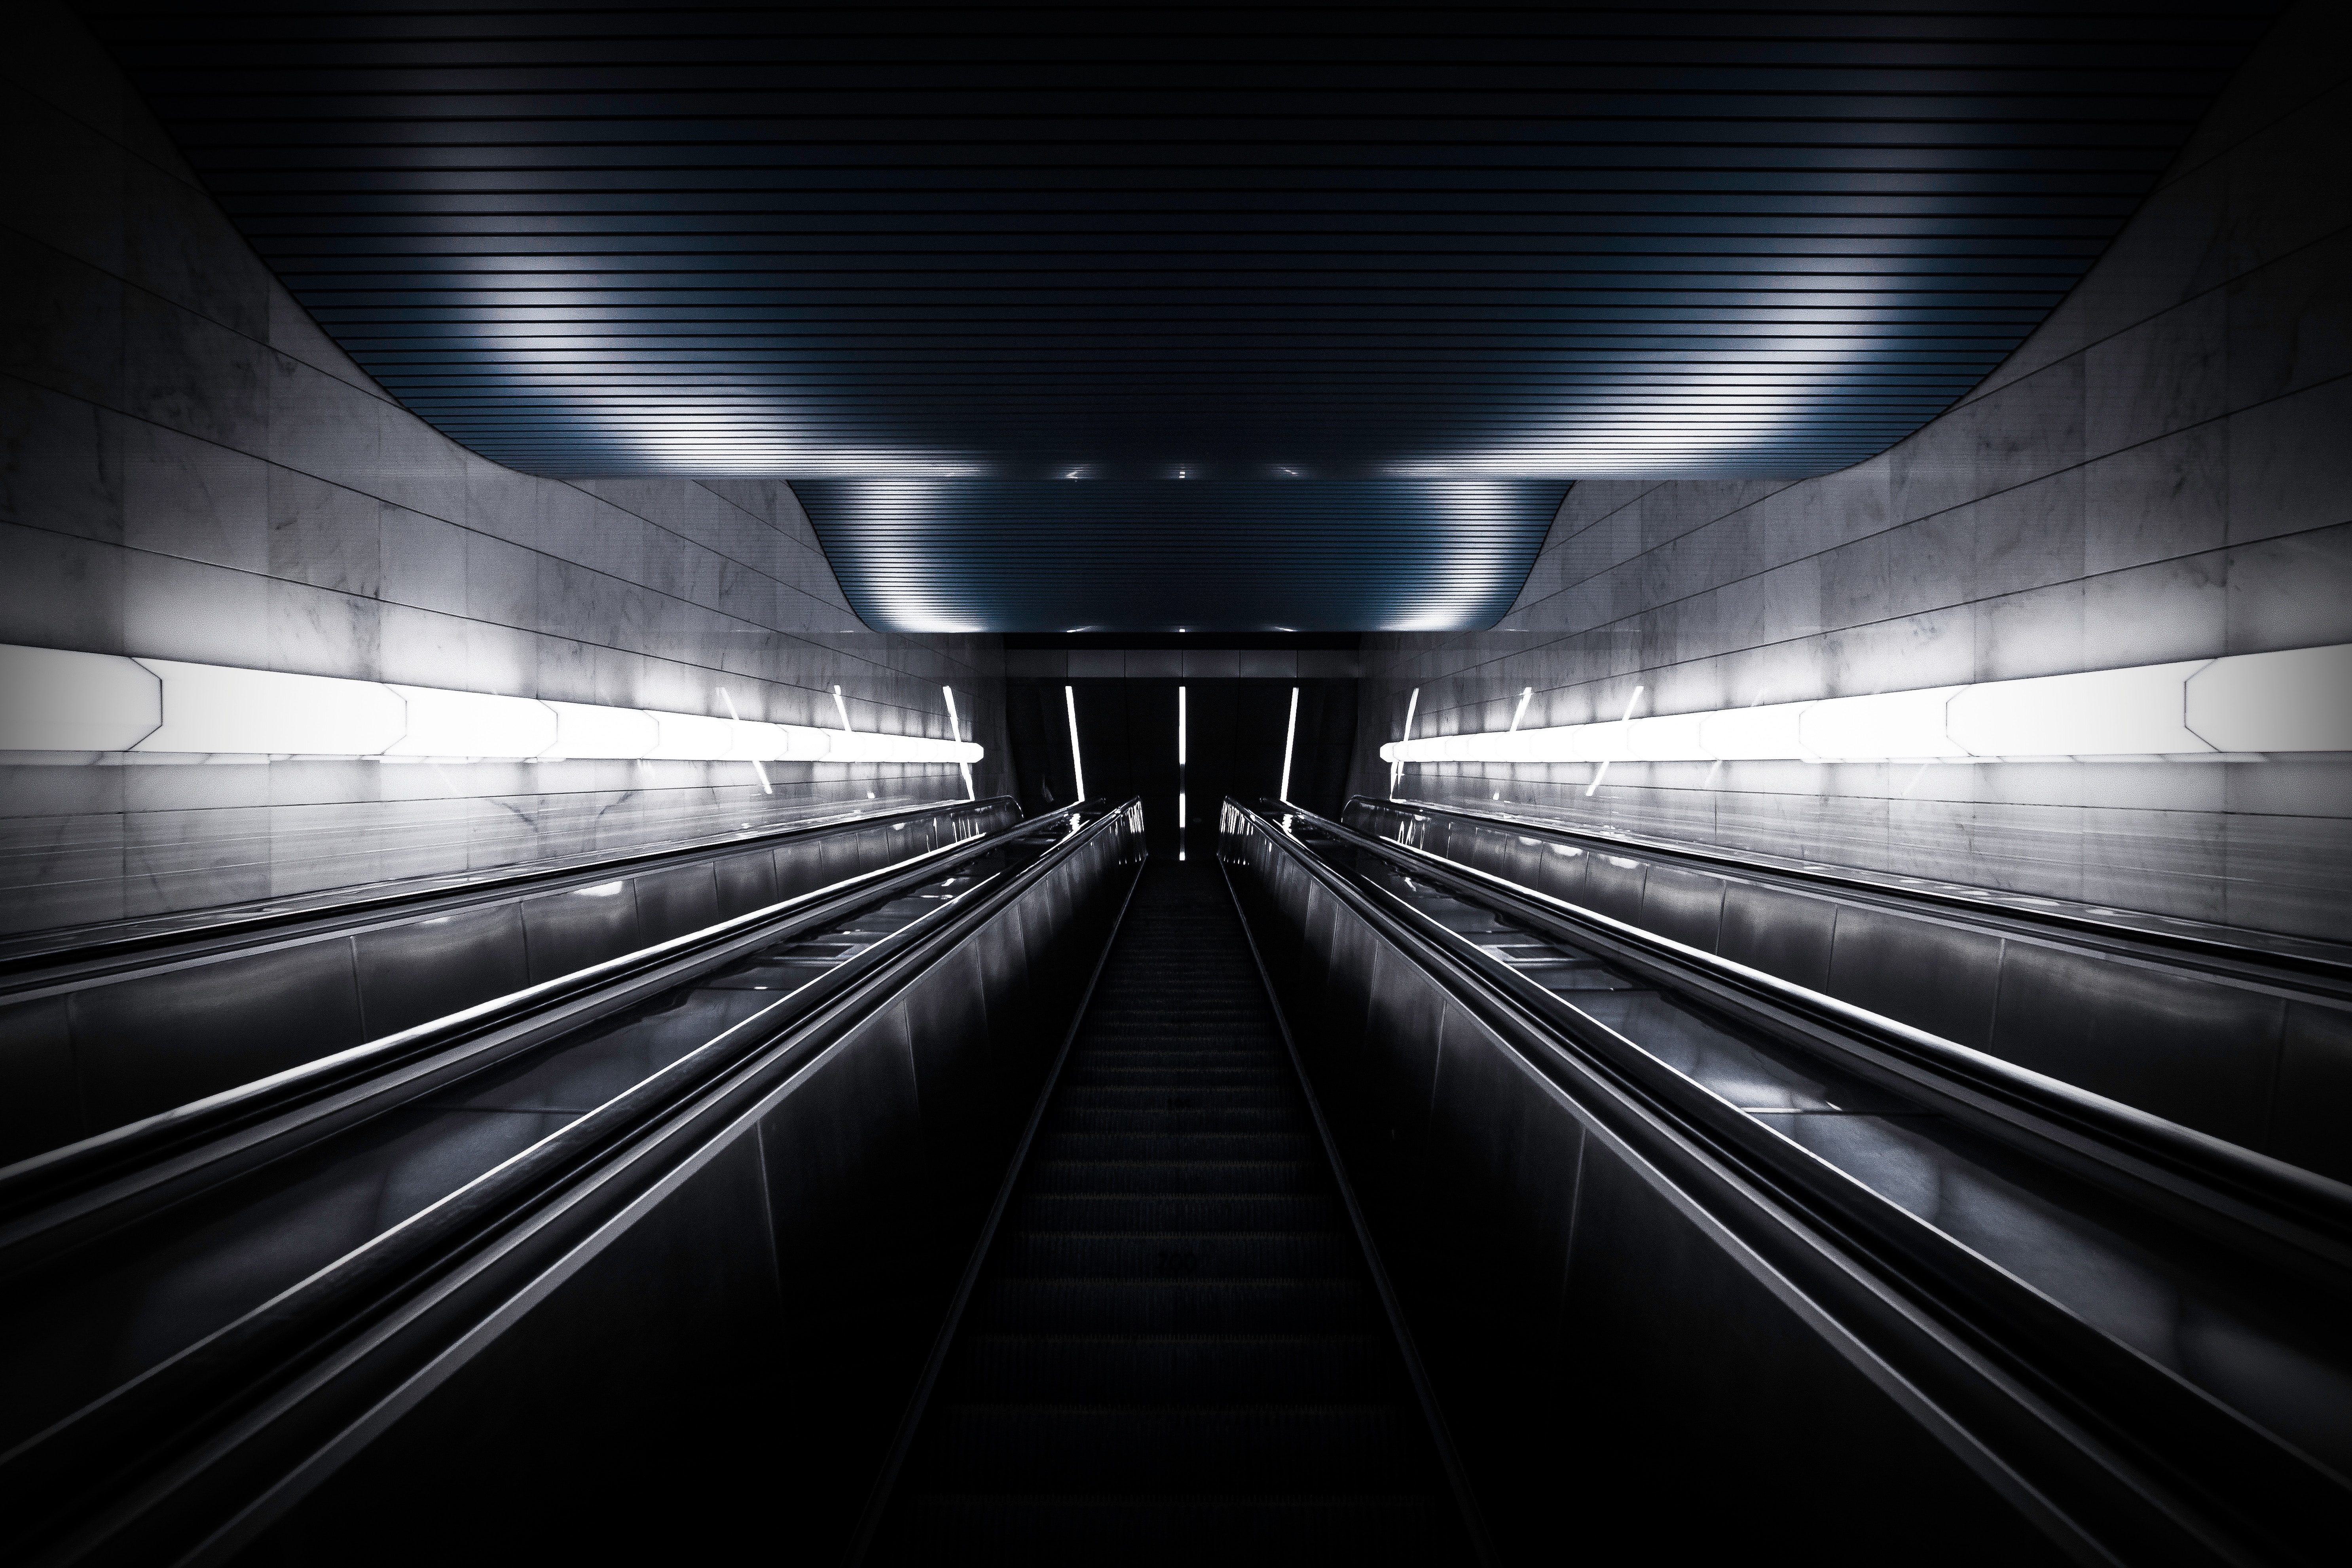
light, black and white, architecture, tunnel, subway, transport, line, darkness, monochrome, public transport, passageway, infrastructure, minimalism, symmetry, passage